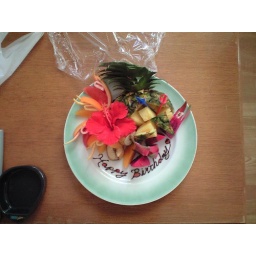
A Happy Birthday fruit plate sent to me unexpectedly by the hotel staff